Kampong Jerudong

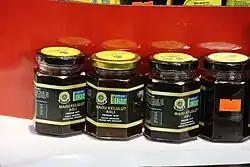
Locally produced sweet honey on display

The economy of Jerudong is based on a mixture of retail, service and hospitality. Jerudong has a number of grocery stores, restaurants and other types of shops which mainly cater the livelihood of the residents. It also has a fish market: Jerudong Market is located close to Jerudong Beach, whereby the fish and other marine produce sold in the market are mainly catches by the fishermen going to the sea from this beach. The Jerudong Market is one of the two largest markets in the country, supported by the Minister of Home Affairs.